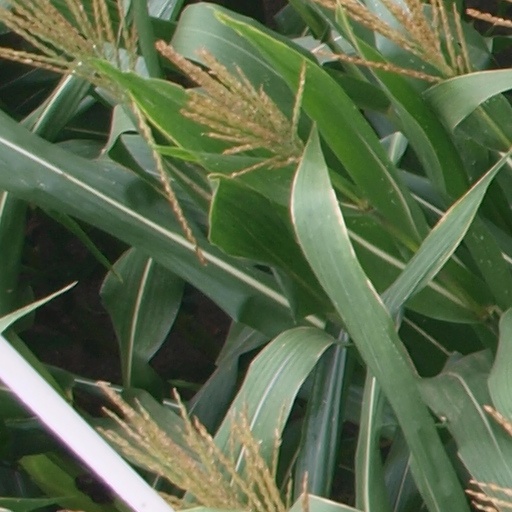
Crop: maize; corn